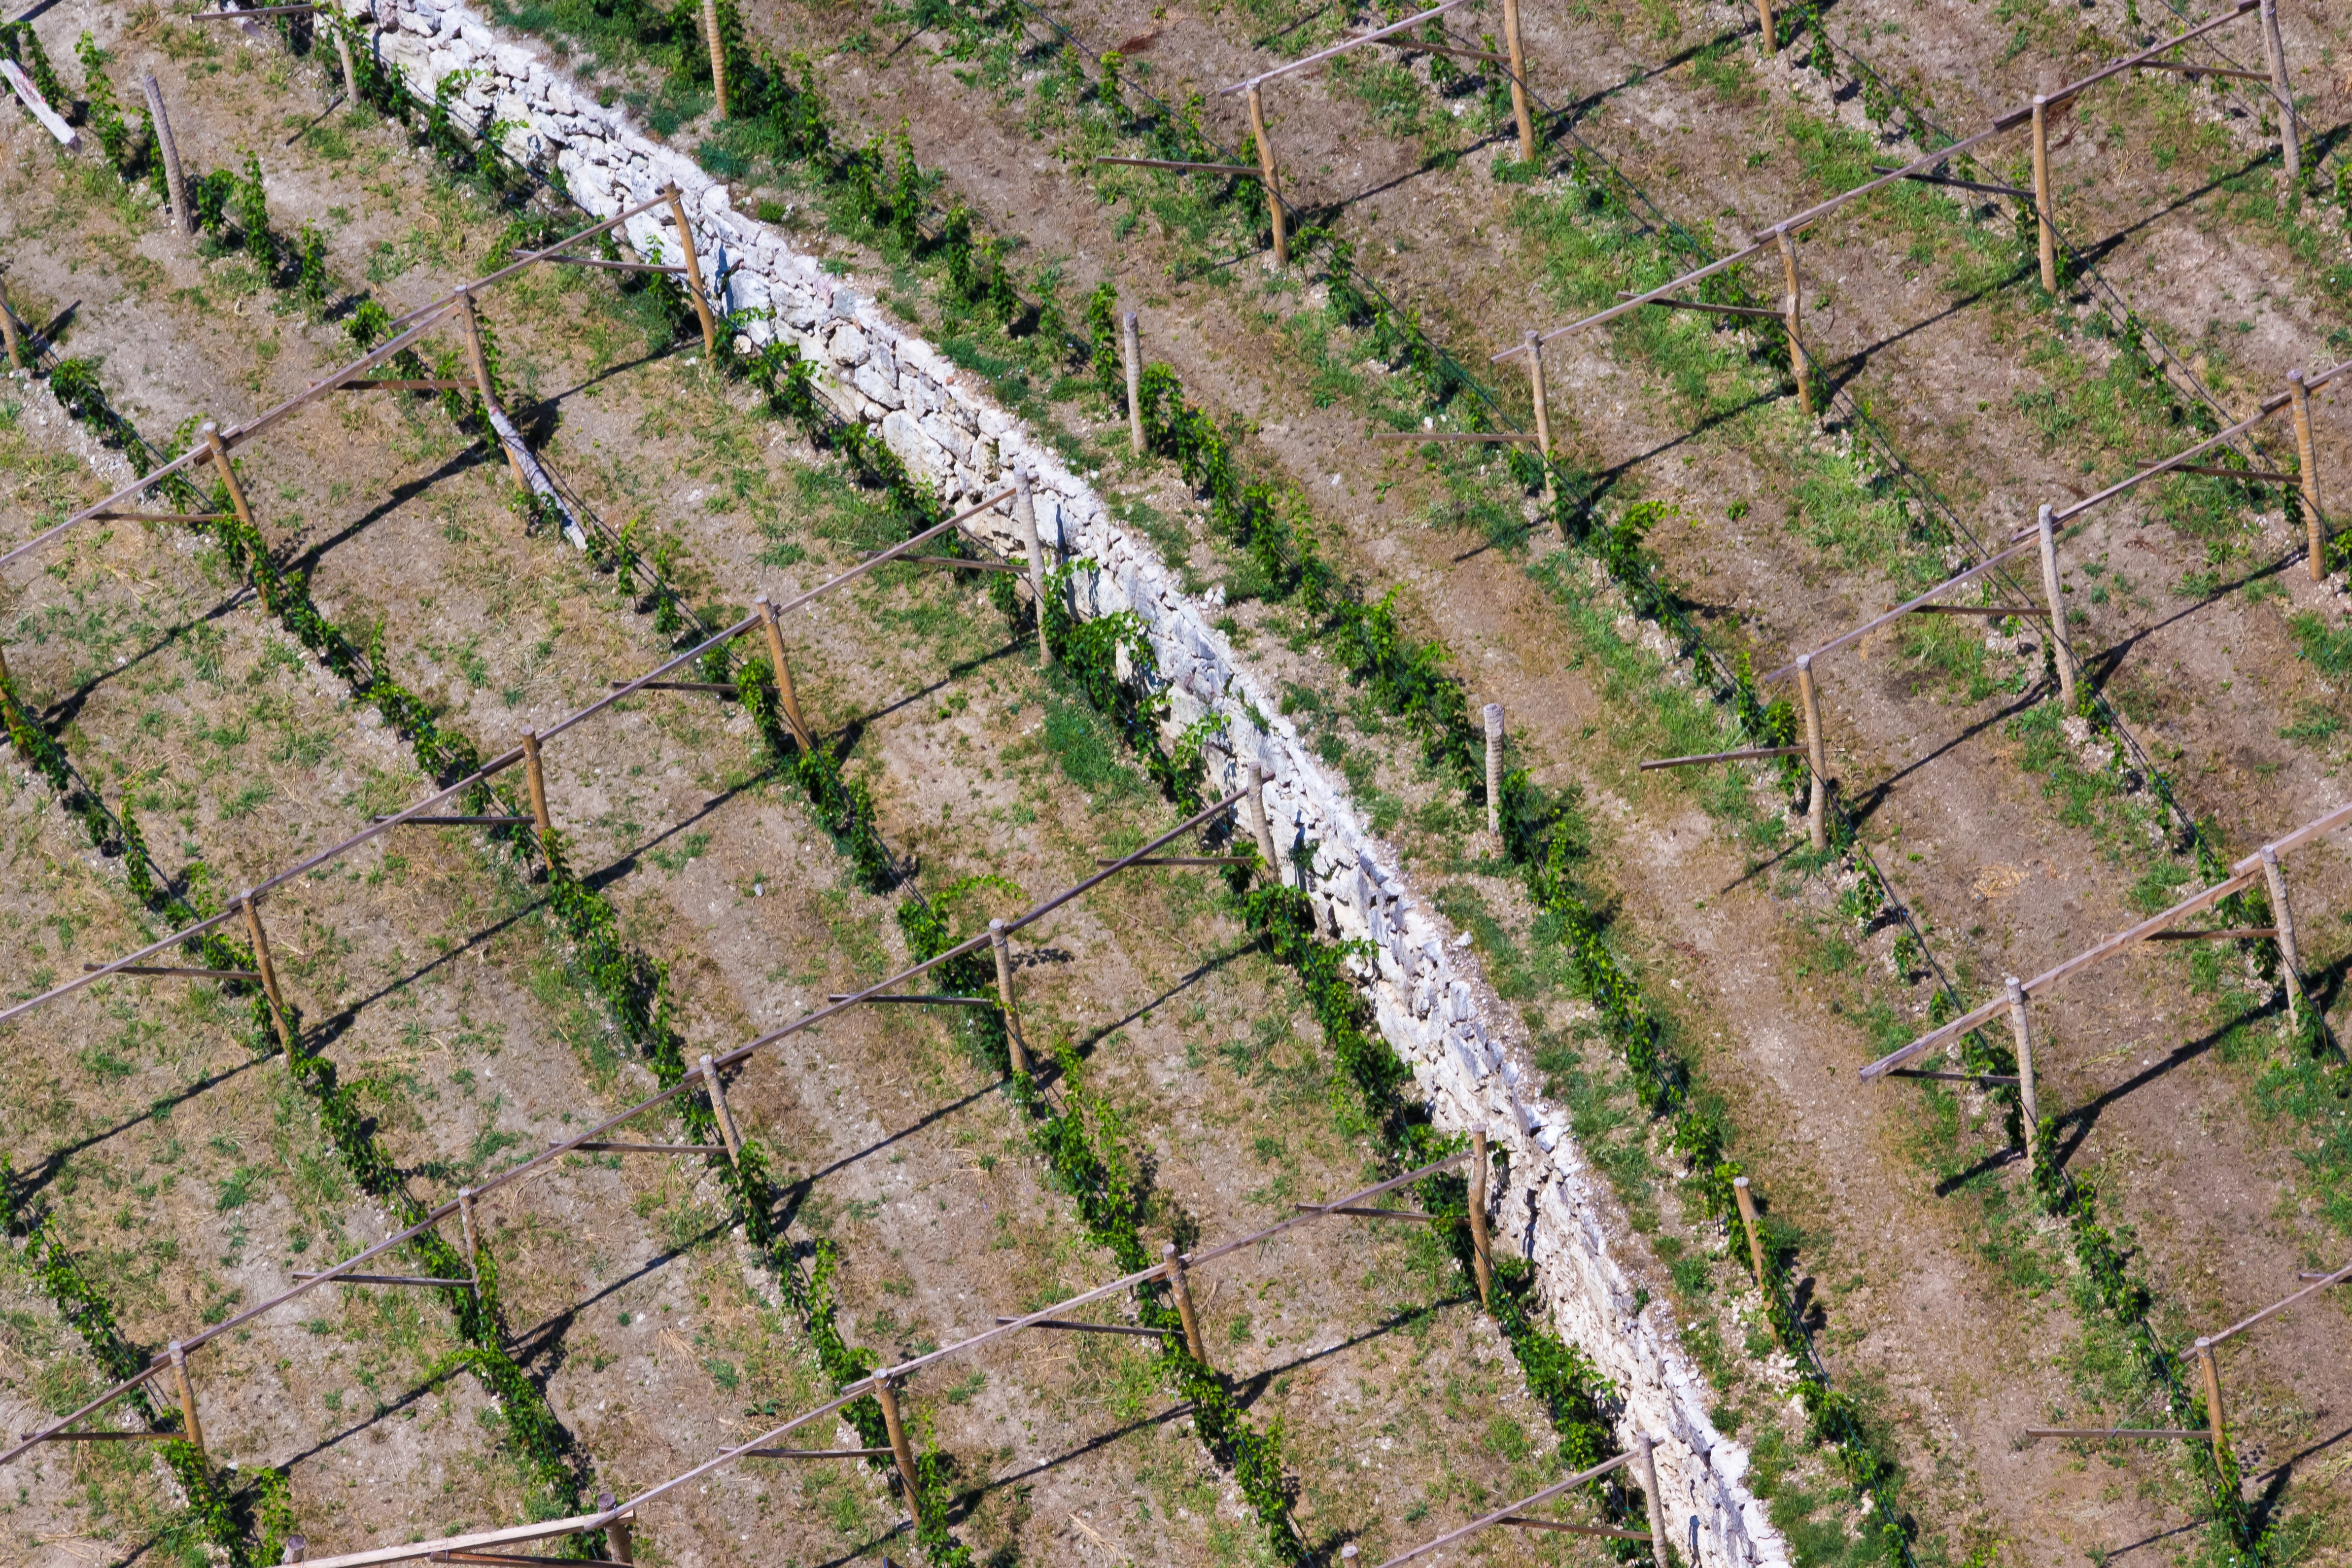
field, ground, floor, wall, land, rural, pattern, crop, soil, agriculture, fields, terrace, background, plantation, wallpaper, arable, paddy field, aerial photography, outdoor structure